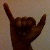
The image shows a hand gesture representing the letter 'Y' in Indian Sign Language.